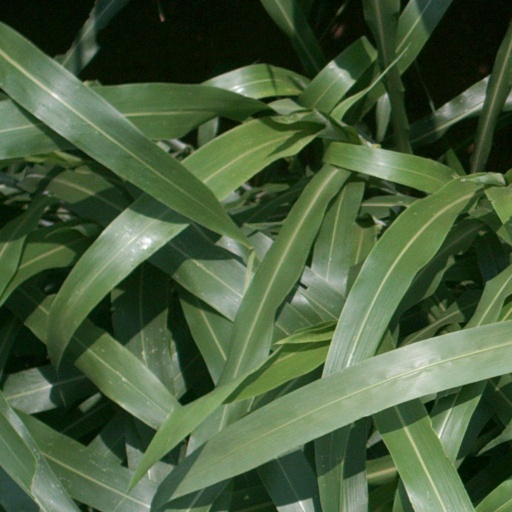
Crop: sorghum